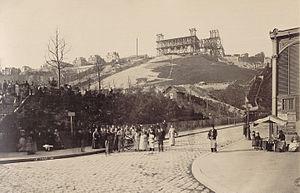
Au premier plan, le square Saint-Pierre (1877). À droite, la rue Ronsard et le marché de Montmartre (aujourd’hui dite la “halle Saint-Pierre”), marché public alimentaire de 284 places construit en 1867 et inauguré le 2 janvier 1868. En fer, 36 sur 82 m, toiture soutenue par 52 colonnes en fonte, 34 fenêtres de 3,5 m de haut. Construit et exploité en concession par la Compagnie générale des marchés. Remplace l’ancien marché découvert de la place Saint-Pierre.
Le square Louise-Michel est un square du 18ᵉ arrondissement de Paris, dans le quartier des Grandes-Carrières.
La basilique du Sacré-Cœur de Montmartre, dite du Vœu national, située au sommet de la butte Montmartre, dans le quartier de Clignancourt du 18ᵉ arrondissement de Paris, est un édifice religieux parisien majeur, « sanctuaire de l'adoration eucharistique et de la miséricorde divine » et propriété de l'archidiocèse de Paris.